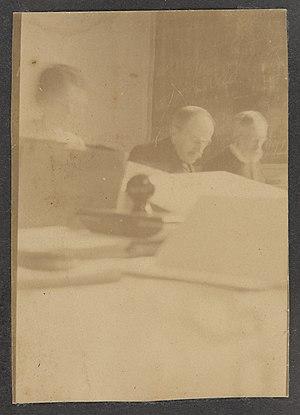
Frédéric Ferrière de son nom complet Frédéric Auguste Ferrière; né le 9 décembre 1848 à Genève, décédé le 14 juin 1924 à Genève fut un médecin suisse, membre puis vice-président du Comité international de la Croix-Rouge.
Les archives du Comité international de la Croix-Rouge ont été fondées en 1863 lors de la création du CICR. Elles sont conservées au siège de l'organisation internationale à Genève, en Suisse. Elles ont la double fonction de conserver aussi bien les archives courantes que les archives historiques. Les archives générales sont accessibles au public pour les années 1863 à 1975.